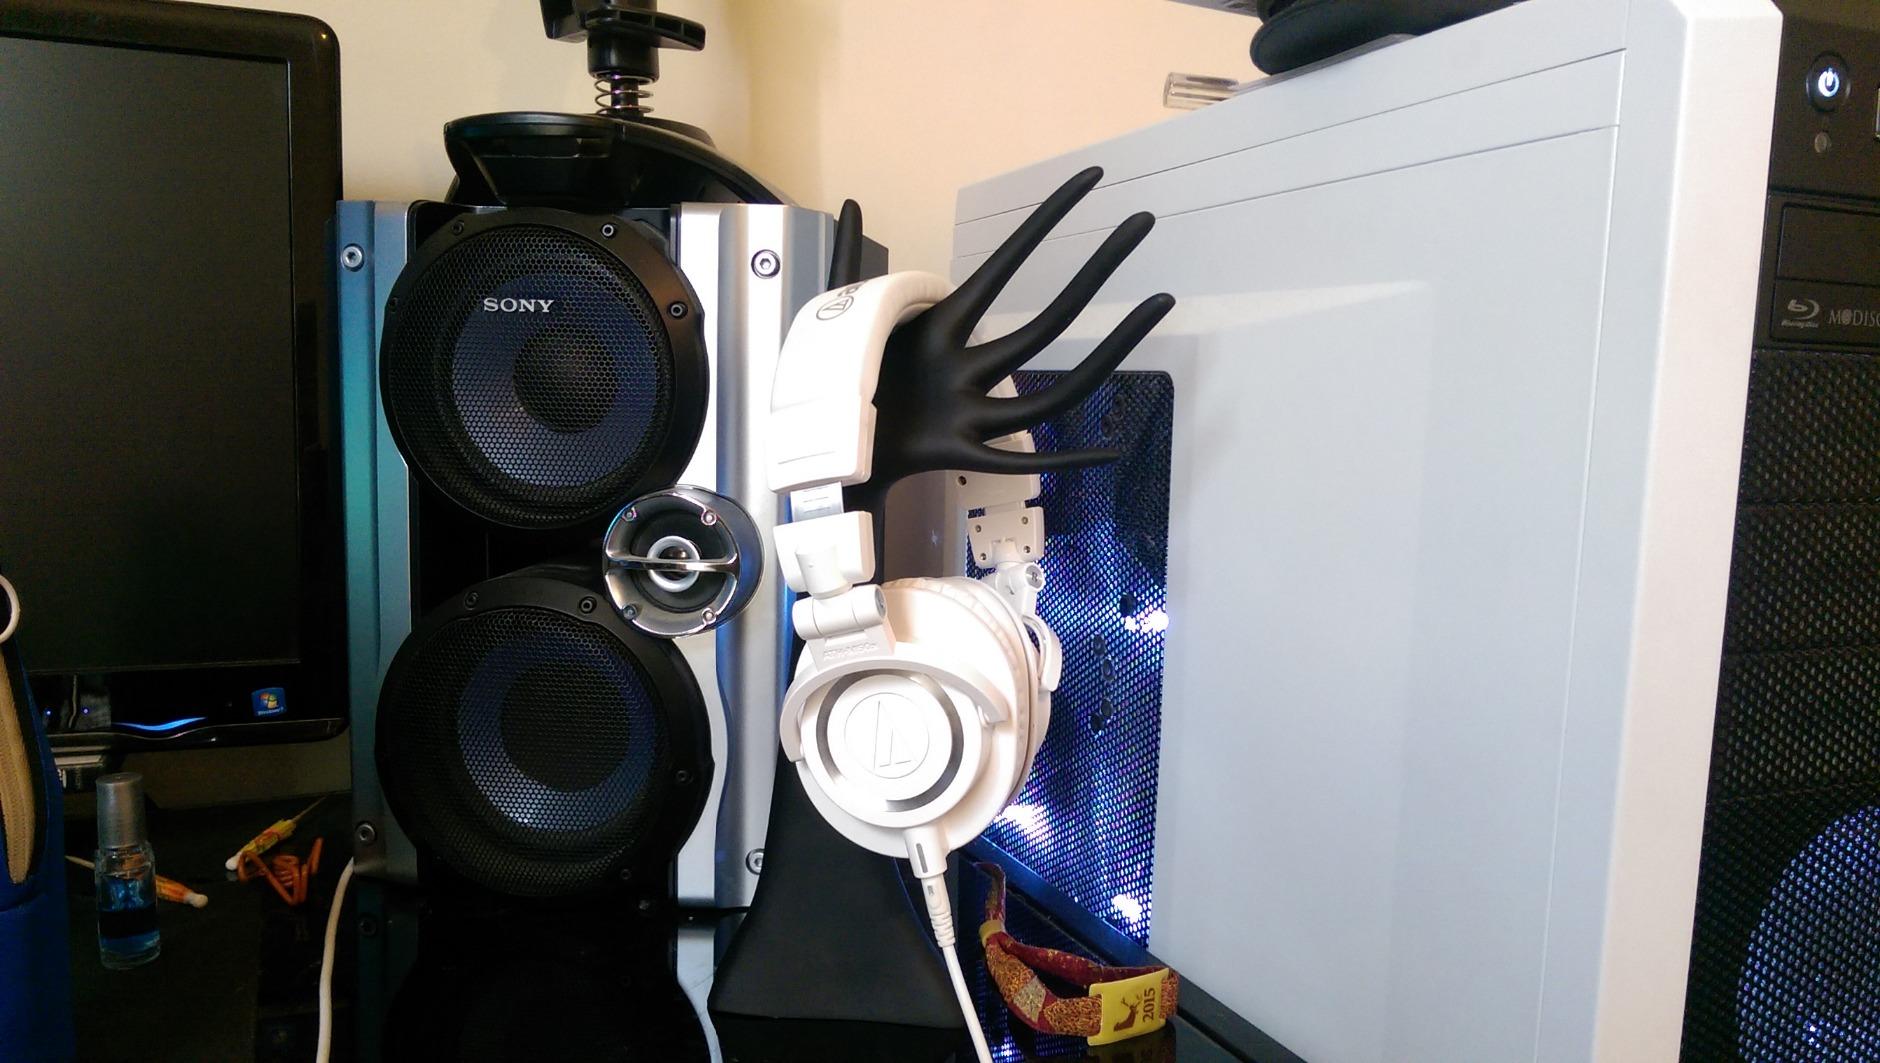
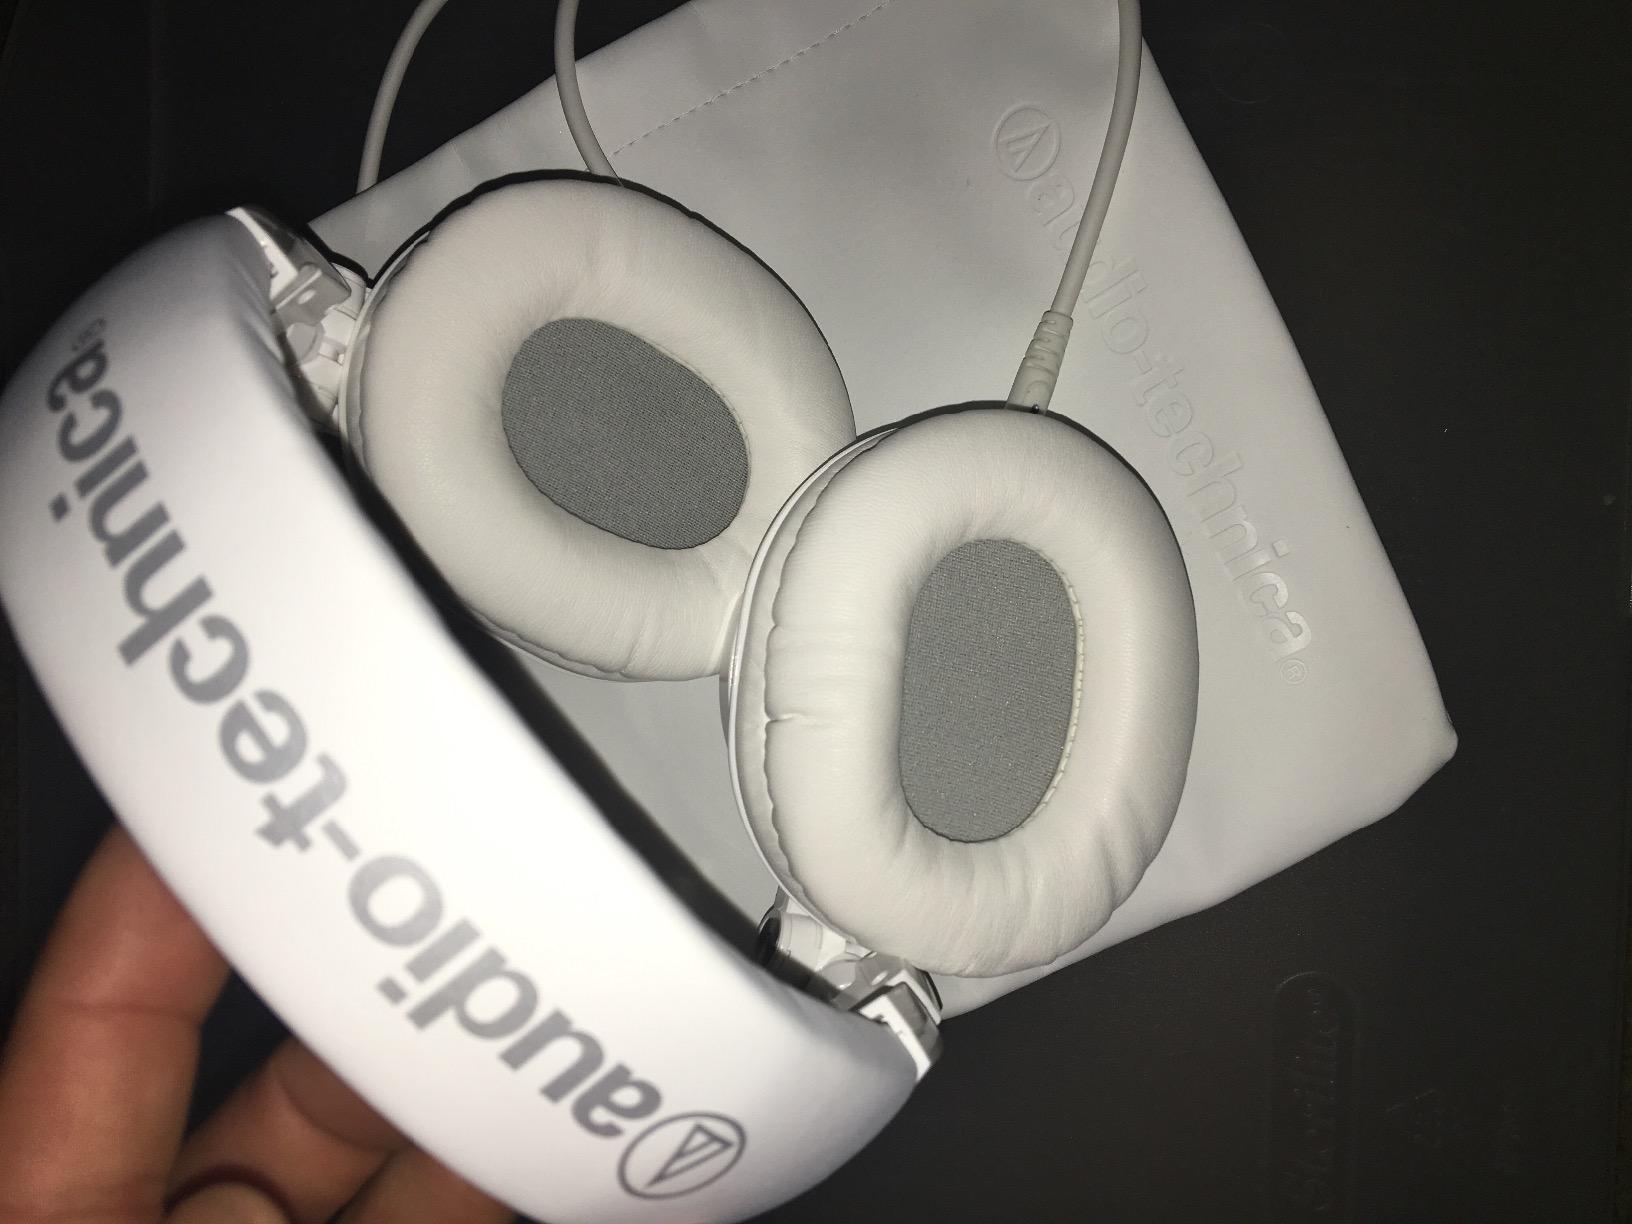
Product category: headphones
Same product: yes